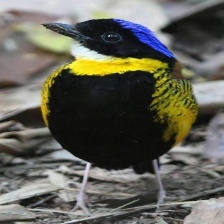
Species: GURNEYS PITTA
Scientific name: HYDRORNIS GURNEYI